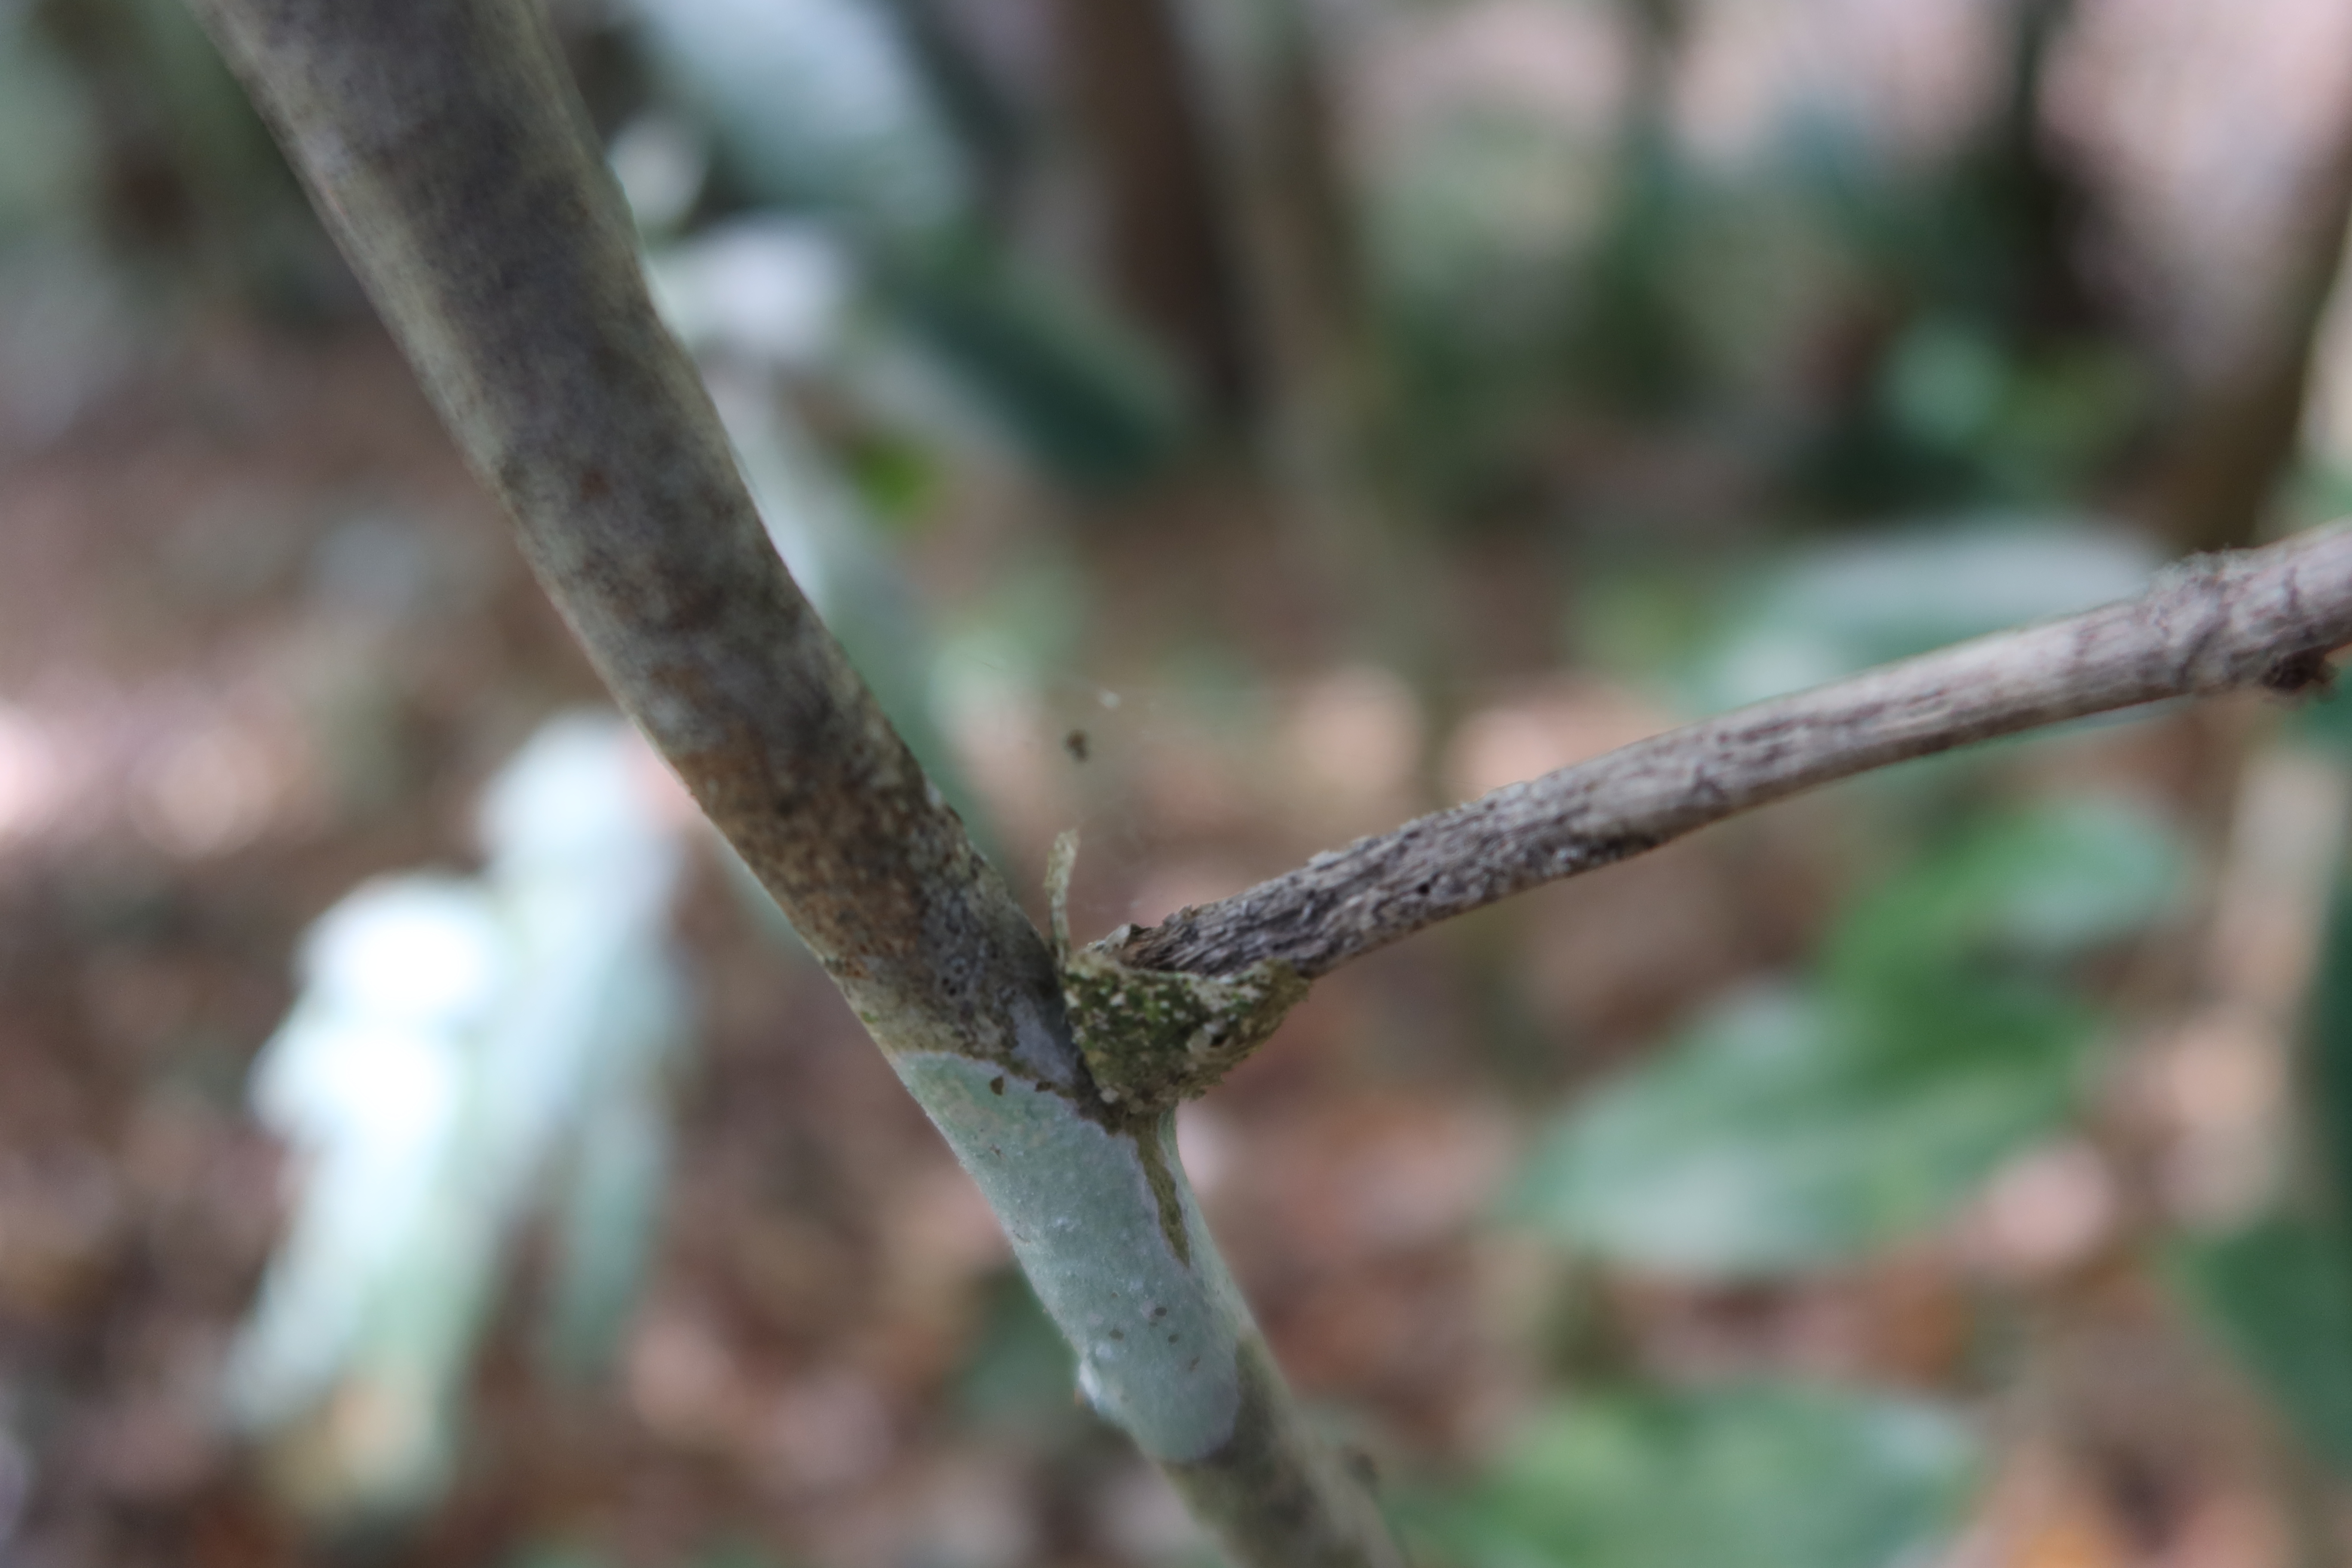
Label: Spiders